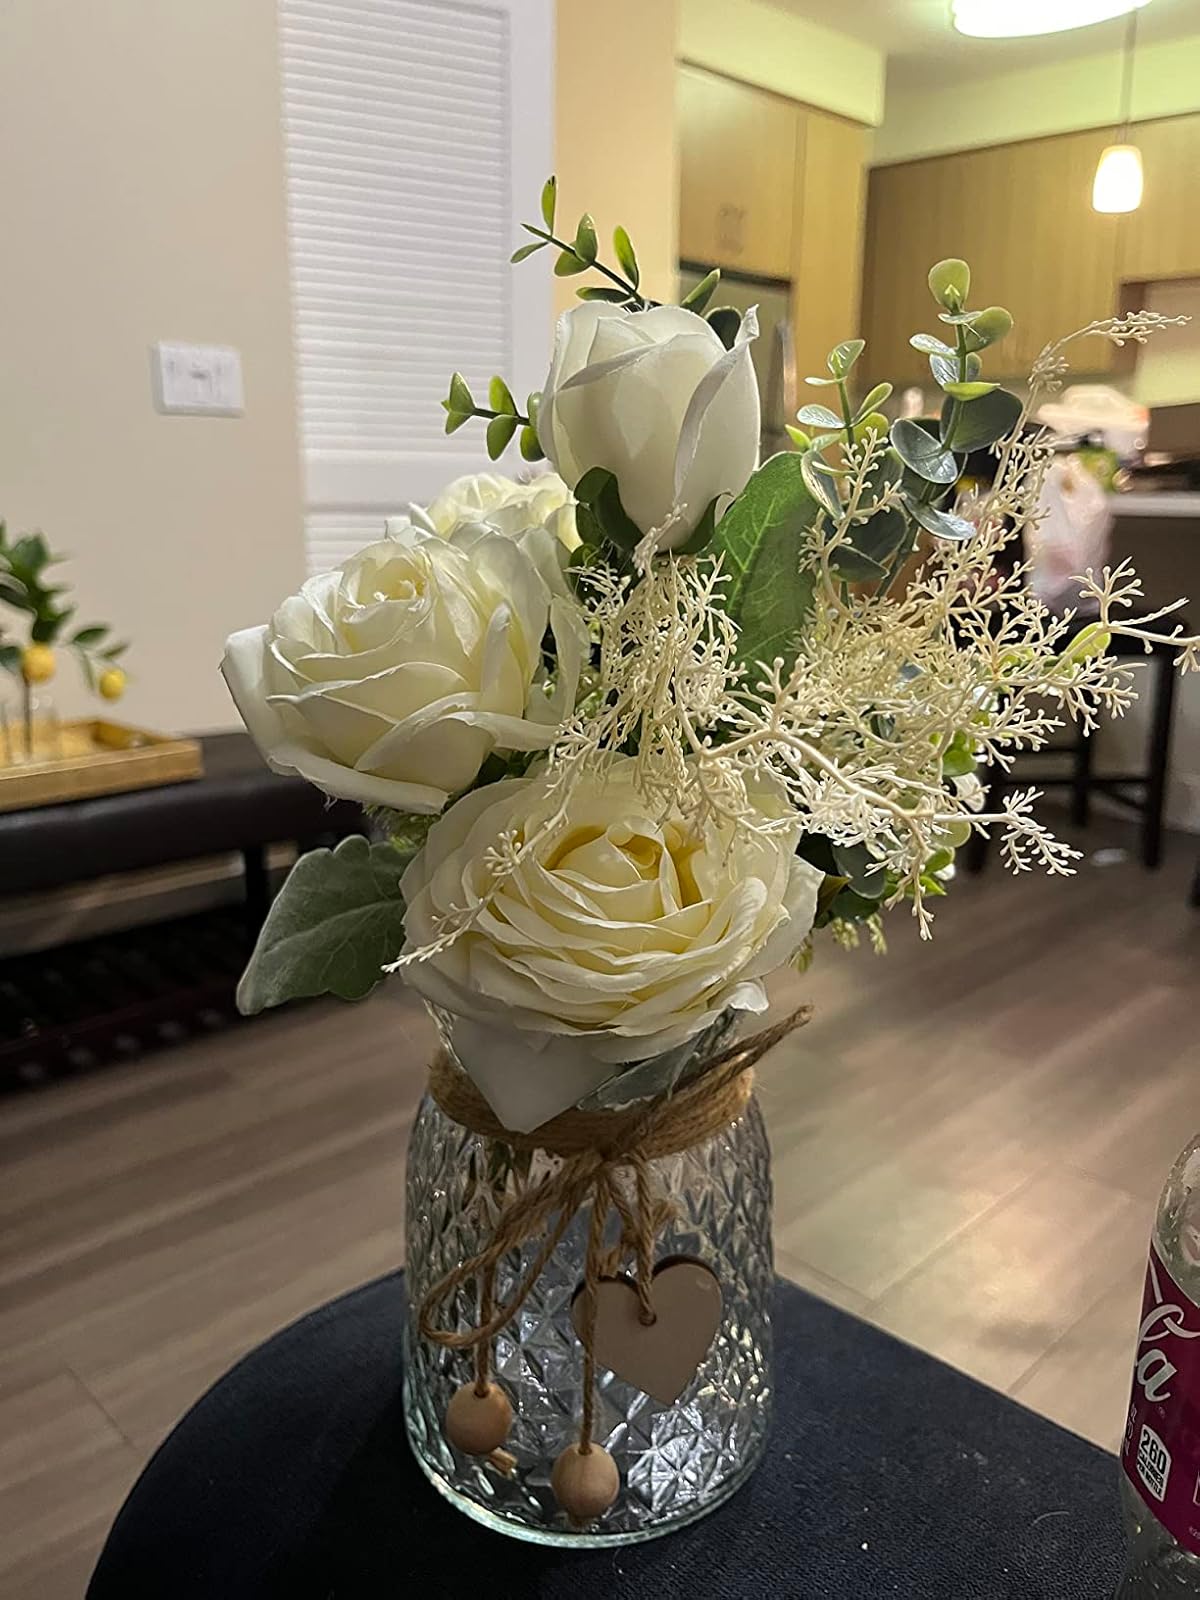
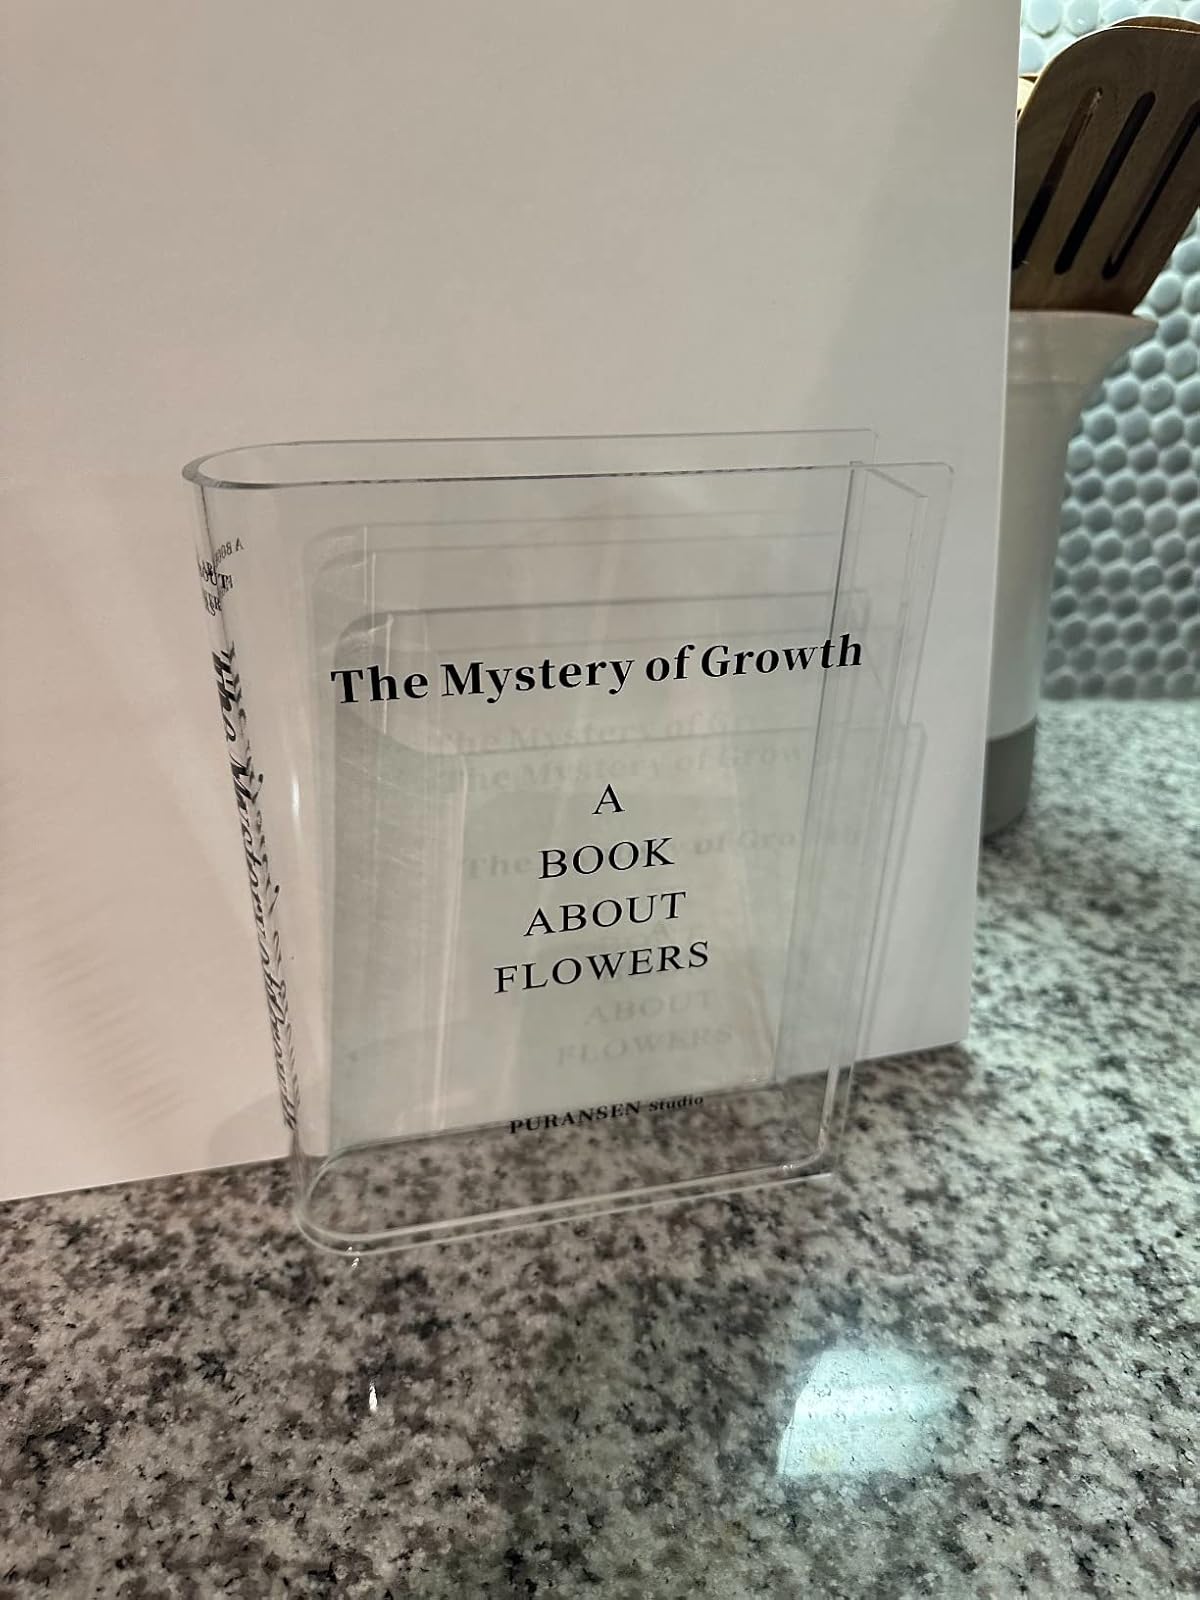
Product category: vase
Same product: no